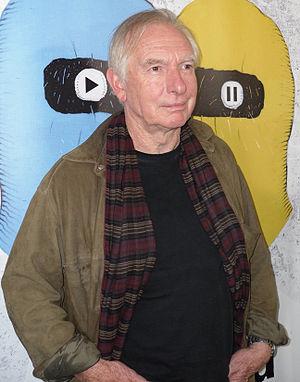
Peter Weir [ˈpiːtə ˈwɪə] est un réalisateur, scénariste et producteur australien, né à Sydney le 21 août 1944. Il est notamment connu pour avoir réalisé les films Pique-nique à Hanging Rock, Le Cercle des poètes disparus et The Truman Show.